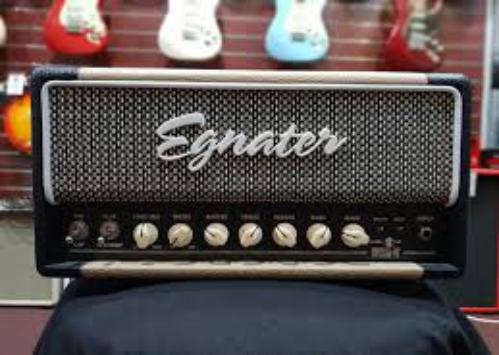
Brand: Egnater
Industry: Electronic